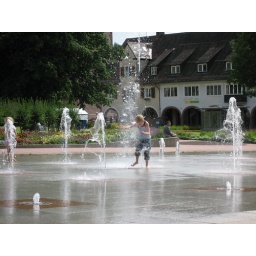
water in the face